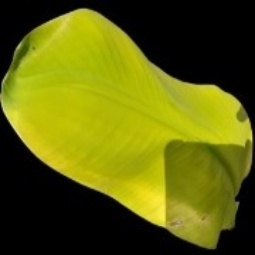
Label: Calcium